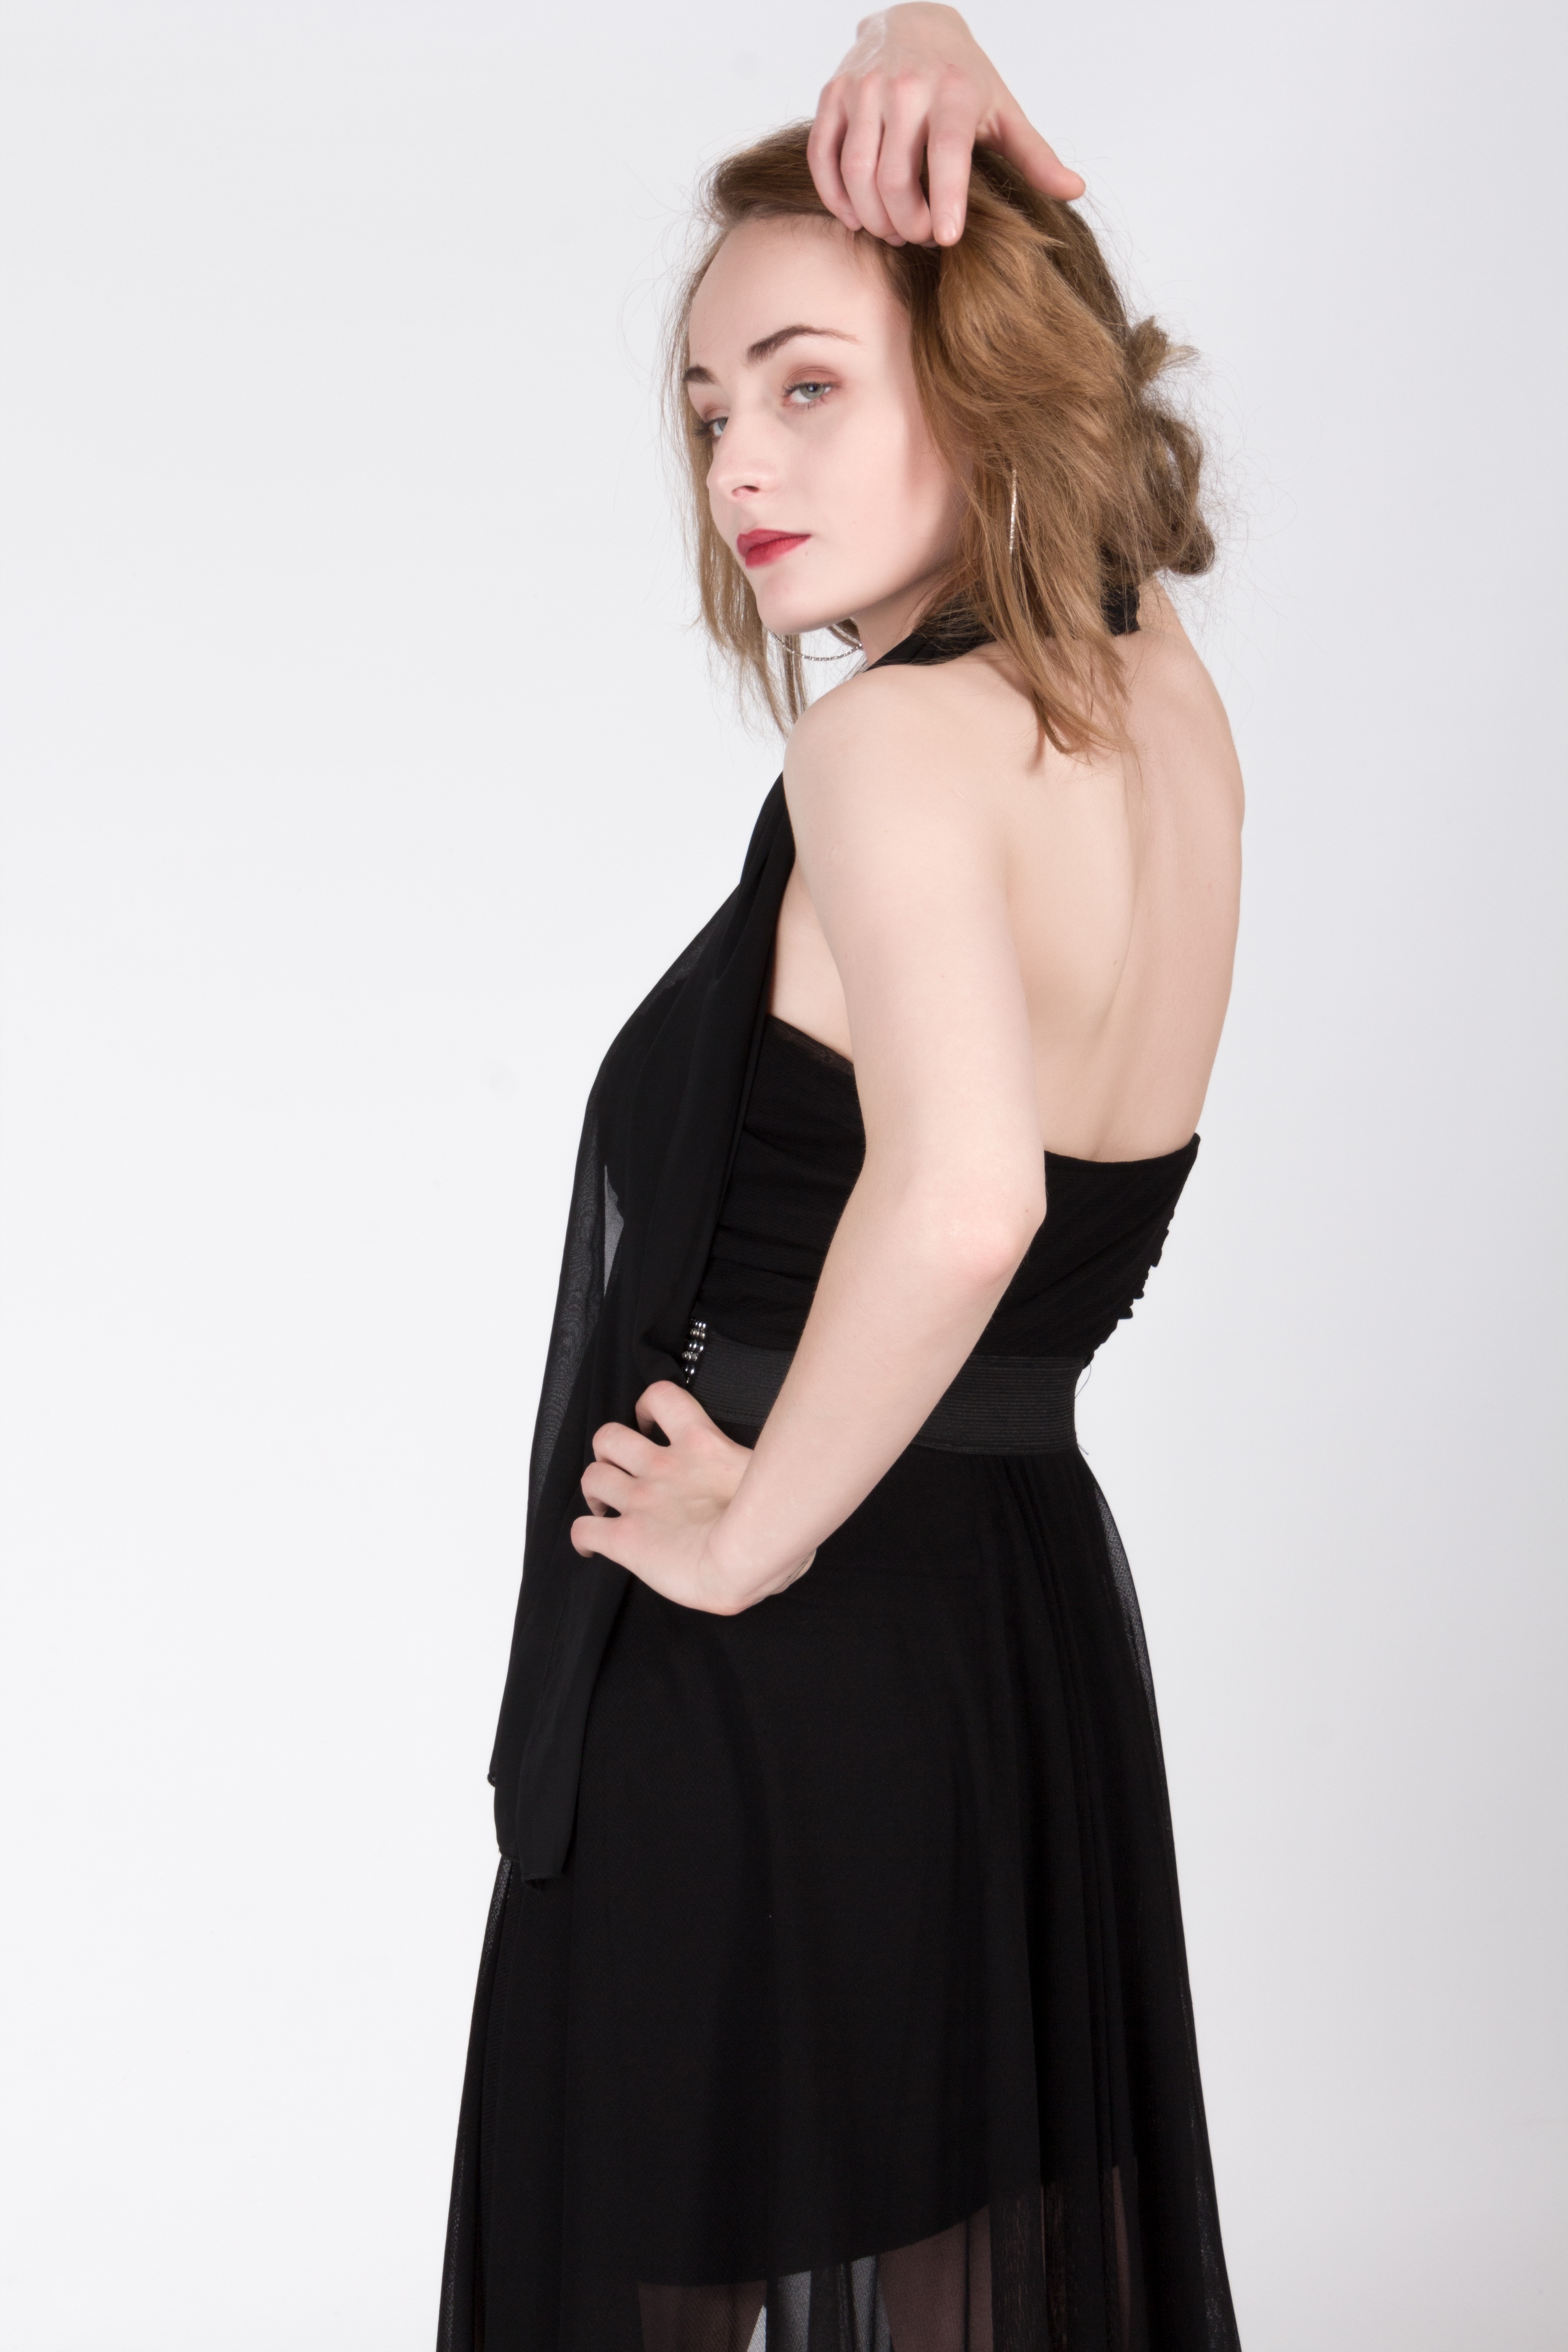
woman, female, model, studio, fashion, clothing, black, outerwear, collar, human body, textile, dress, neck, beauty, beautiful, gown, freeimage, modelling, abdomen, sleeve, photo shoot, formal wear, little black dress, cocktail dress